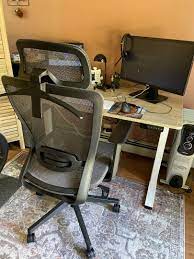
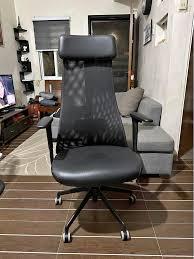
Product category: items_chair
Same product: no